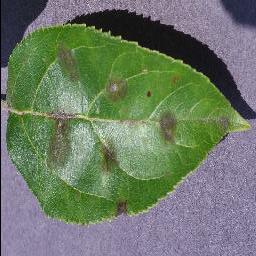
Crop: apple
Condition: scab